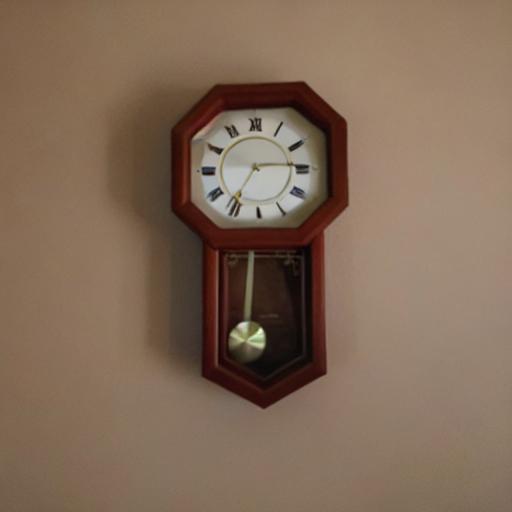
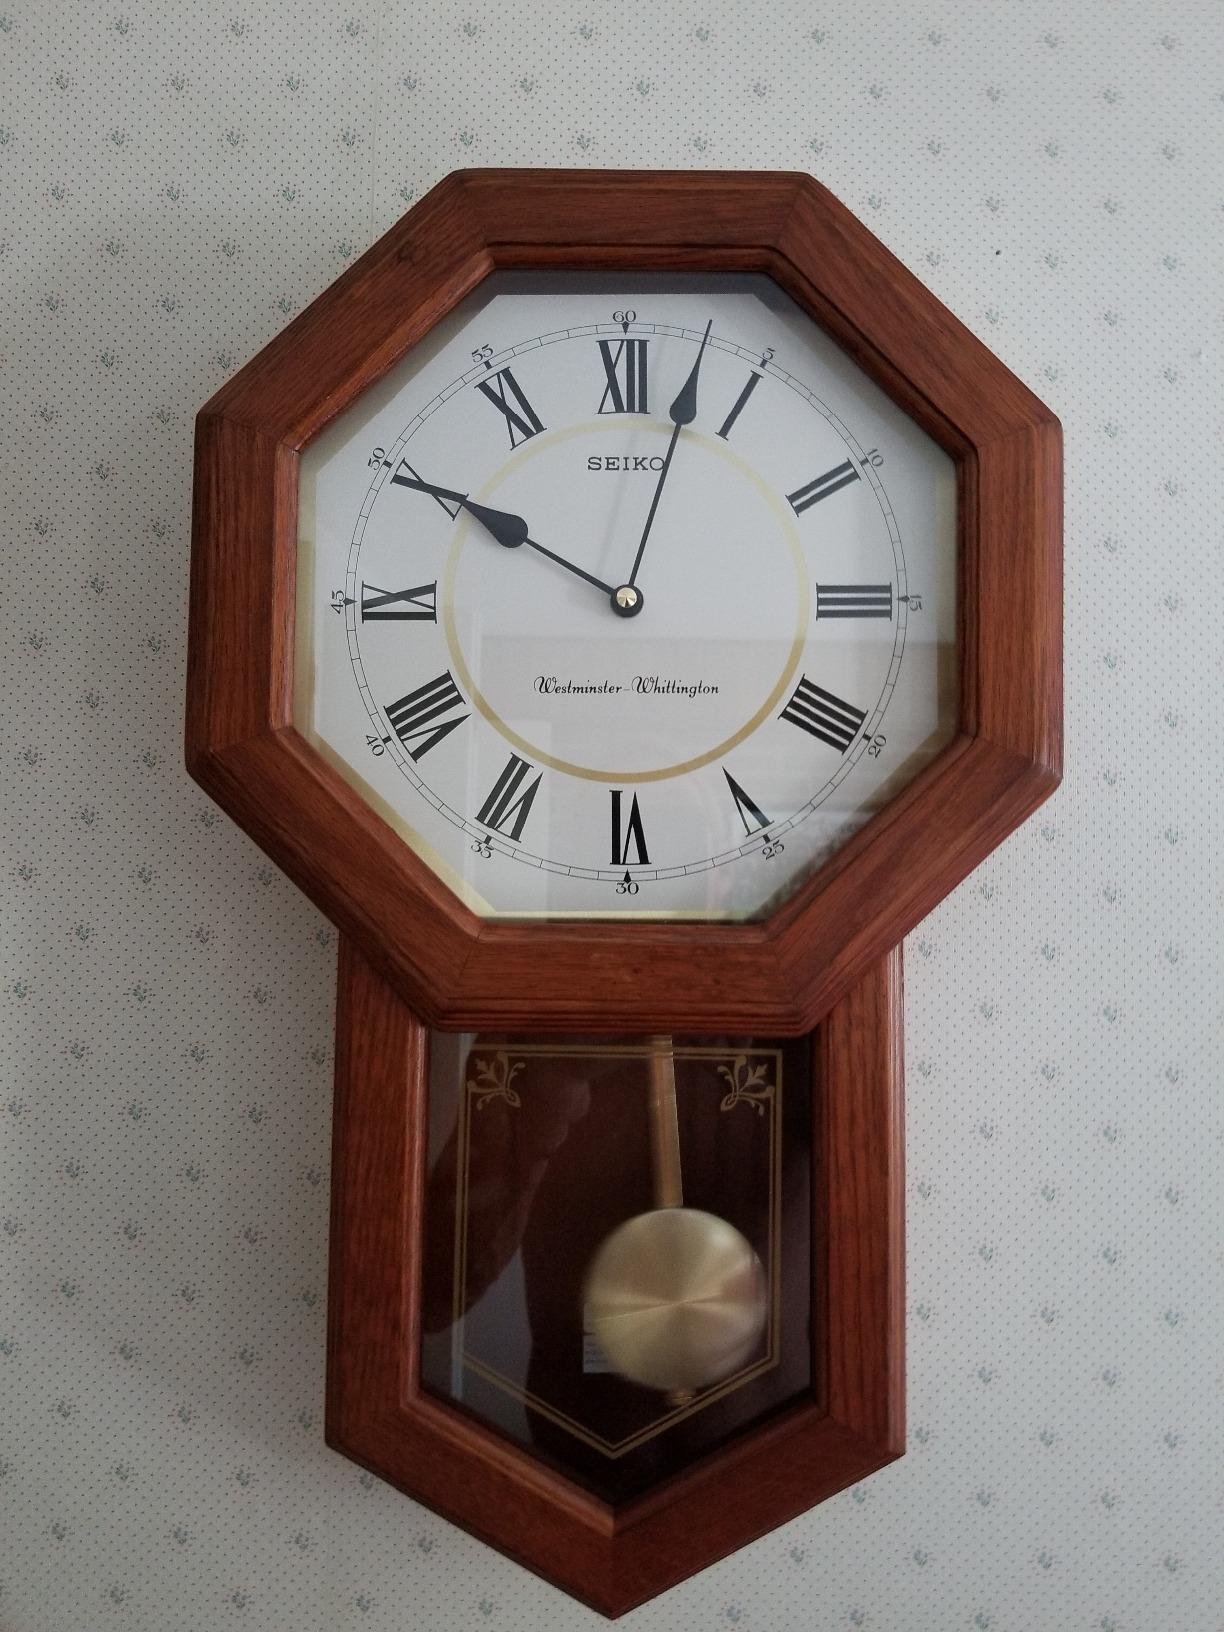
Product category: clock
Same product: no